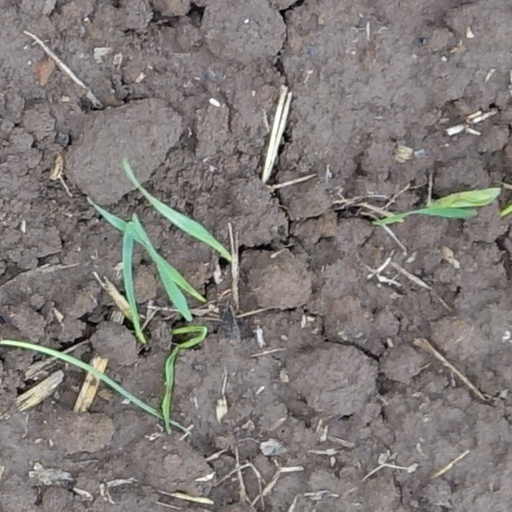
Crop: wheat